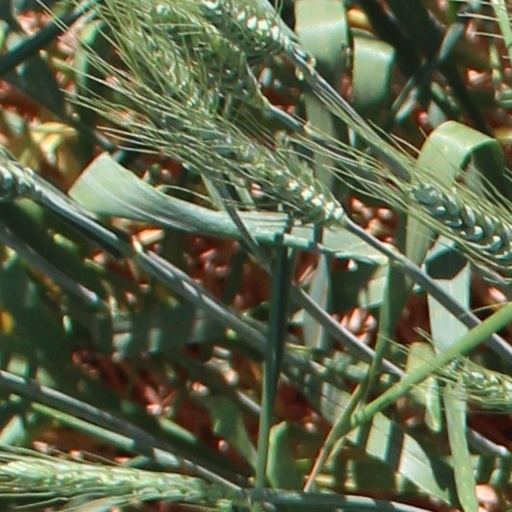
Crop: wheat